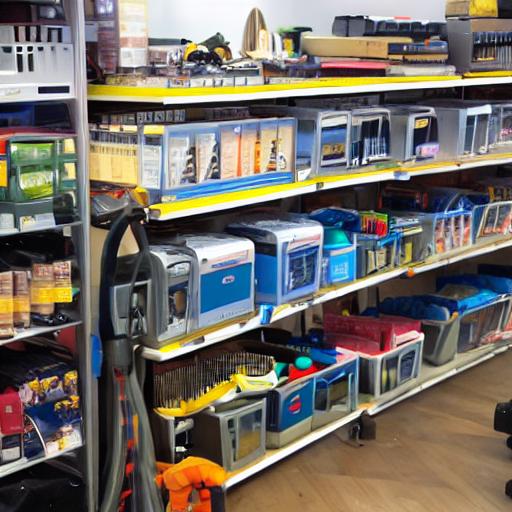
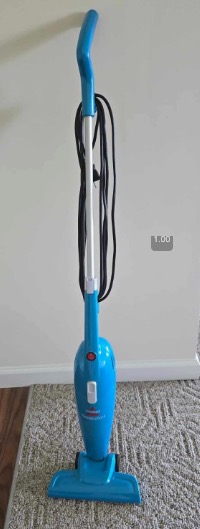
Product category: items_vacuum
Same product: no